Pierre-François Hugues d'Hancarville

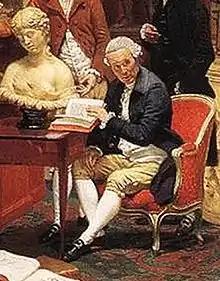
d'Hancarville by Zoffany, detail from "Charles Townley's Library" ("circa" 1782).

Pierre-François Hugues, Baron d'Hancarville (Nancy 1719 – Padua 1805) was an art historian and historian of ideas.